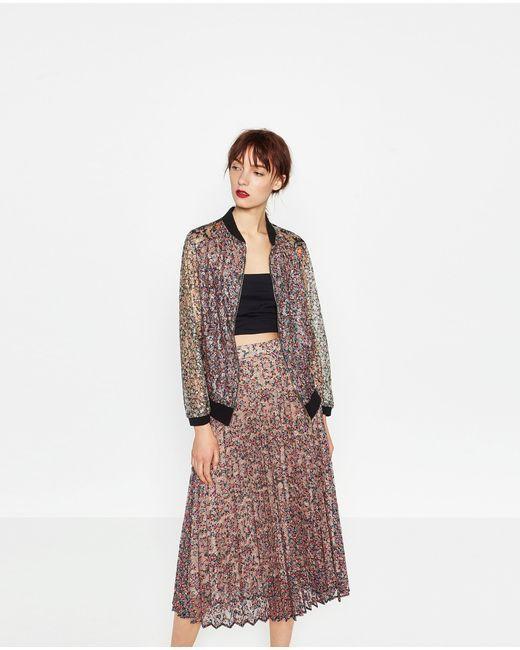
stilvolle rosa lange Kleider und Jacken